Villa Friuli

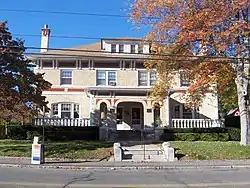

Villa Friuli, also known as the DeMichiel House, is a historic house at 58 High Street in Torrington, Connecticut. Built in 1915, it is a distinctive local example of Mediterranean Revival architecture, which was built and occupied by the first Italian families to move to Torringtion. It was listed on the National Register of Historic Places in 1991. It now houses professional offices.